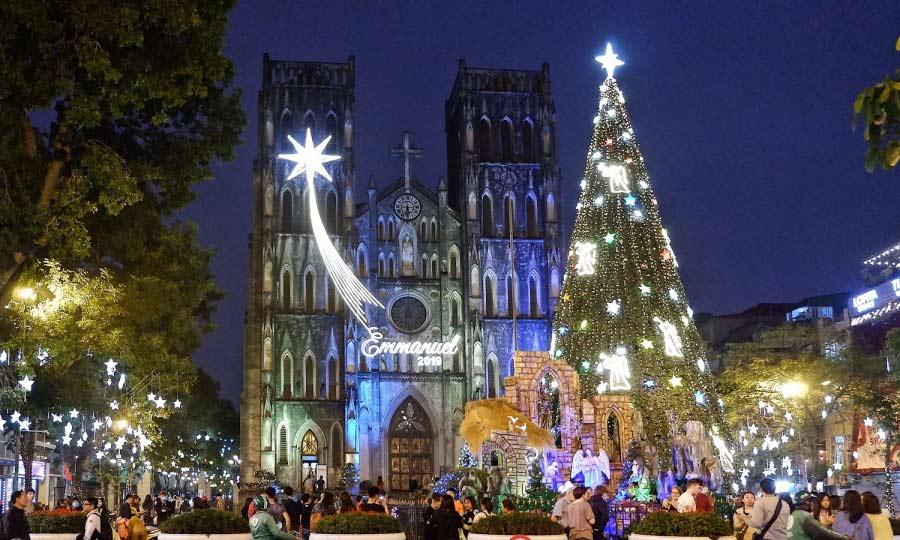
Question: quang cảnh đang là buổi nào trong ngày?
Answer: đang là buổi tối